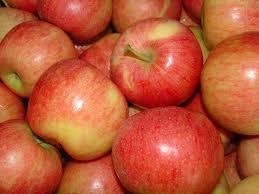
Label: apple